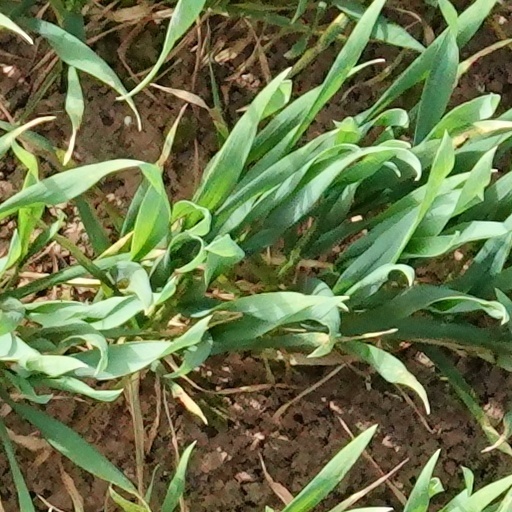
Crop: wheat